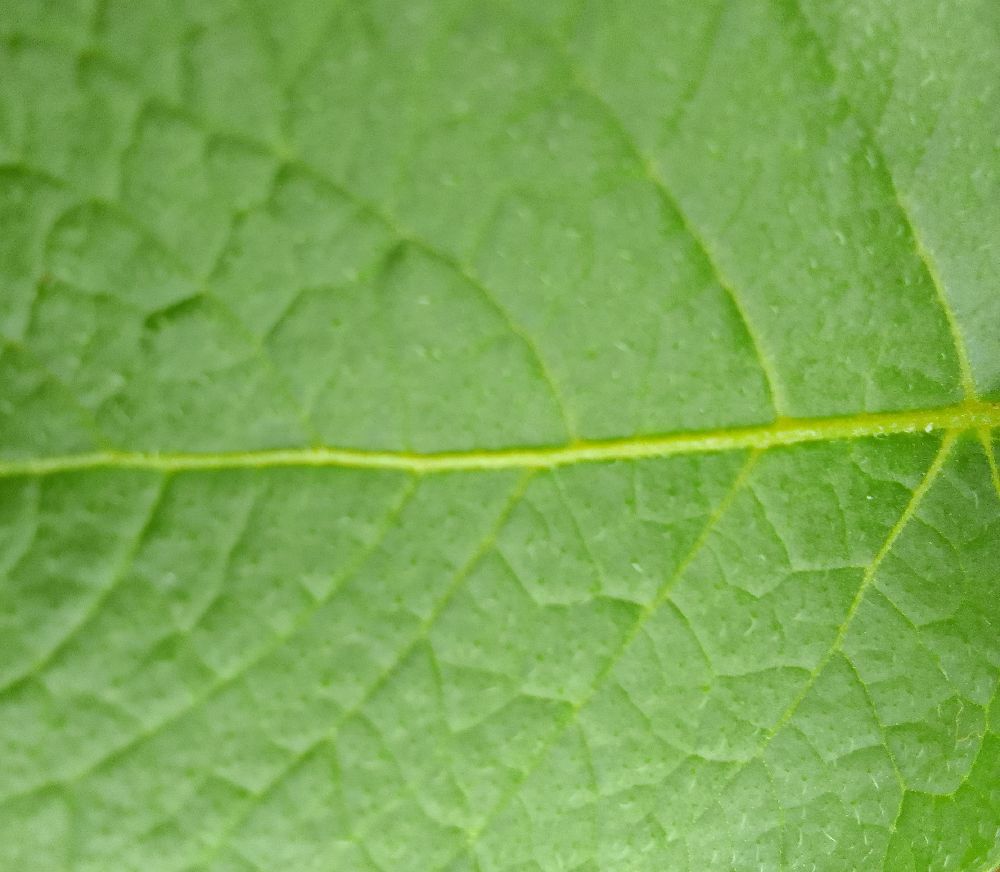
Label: Healthy